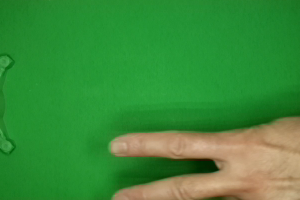
Label: scissors